Maier Arena Tønsberg

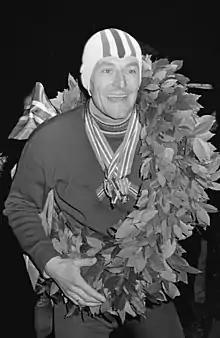
Fred Anton Maier

In 2015, the stadium was renamed, taking the name of Tønsberg's Gymnastics Association's Olympic champion Fred Anton Maier, who died later that year. A statue of Maier was erected at the stadium's south entrance.